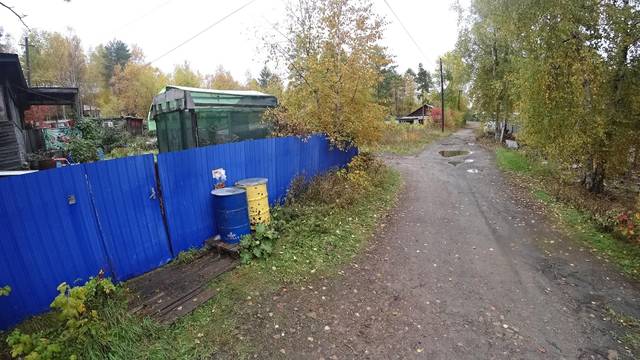
Region: Russia
Coordinates: 55.155, 124.71